Sønderborg

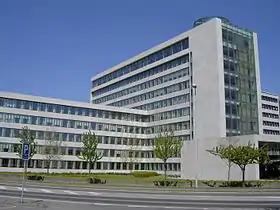
Danfoss headquarters

The food processing and meat packing group, Danish Crown has a slaughterhouse located in the town of Blans, outside of Sønderborg. The slaughterhouse produces pork and meat products for consumption, and employs around 940 people. BHJ is a leading supplier of animal proteins for the international food and pet food industries, with headquarters in Gråsten, outside of Sønderborg and more than 900 employees worldwide.